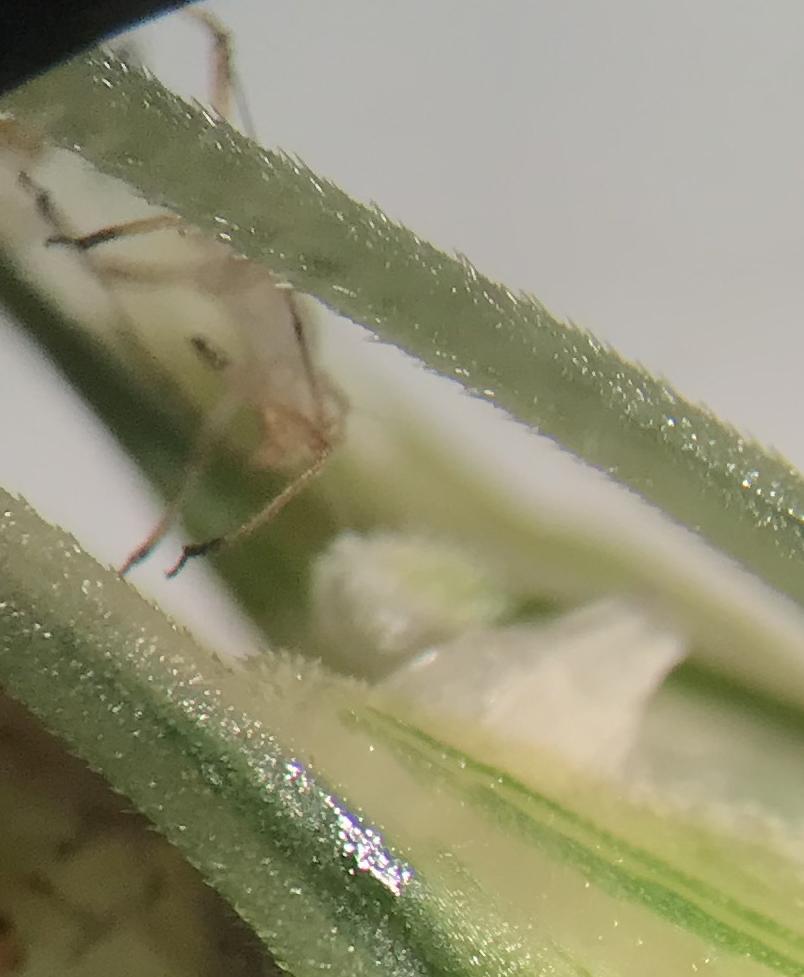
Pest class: english_grain_aphid